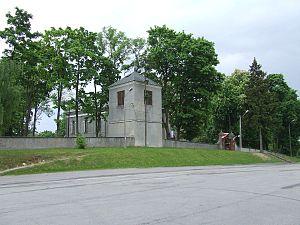
Kowala est un village polonais de la gmina de Kowala dans la powiat de Radom de la voïvodie de Mazovie dans le centre-est de la Pologne.